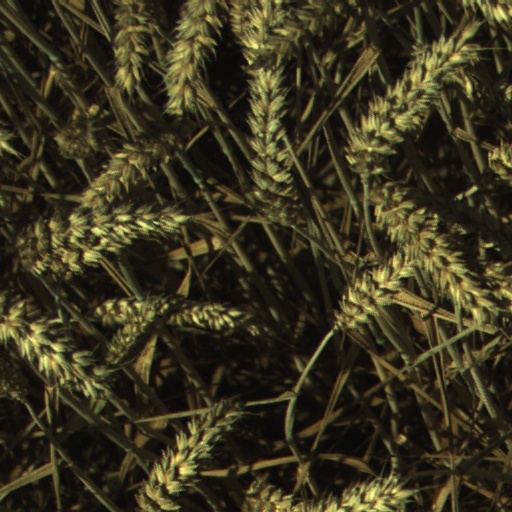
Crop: wheat